Acadian culture

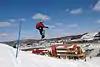
Snowboarding at .

Acadie is served by numerous North American media outlets, the majority of which are English-speaking. The main outlet is the Société Radio-Canada. Indeed, Radio-Canada Acadie maintains a newsroom in Moncton, in addition to regional offices in eleven other cities. New Brunswick continues to have a French-language daily newspaper, "L'Acadie Nouvelle". Additionally, there are weekly publications, including , "Le Moniteur Acadien", "Le Courrier de la Nouvelle-Écosse", and "", as well as monthly and other periodicals, such as "Le Gaboteur". Radio has a long-standing presence, while the internet is undergoing rapid development. The portals jminforme.ca and CapAcadie.com collate headlines from the majority of media outlets. Furthermore, CapAcadie.com provides webradios and internet television, CapTV, which broadcasts several original productions.